European Federation of Clinical Chemistry and Laboratory Medicine

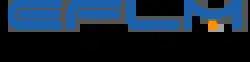
Official logo

The European Federation of Clinical Chemistry and Laboratory Medicine (EFLM) "(formerly EFCC)" is a federation of national member societies of clinical chemistry and laboratory medicine from Europe. EFLM has its registered office in Brussels and administrative office in Milan. EFLM is the European Region member of the International Federation of Clinical Chemistry and Laboratory Medicine (IFCC)